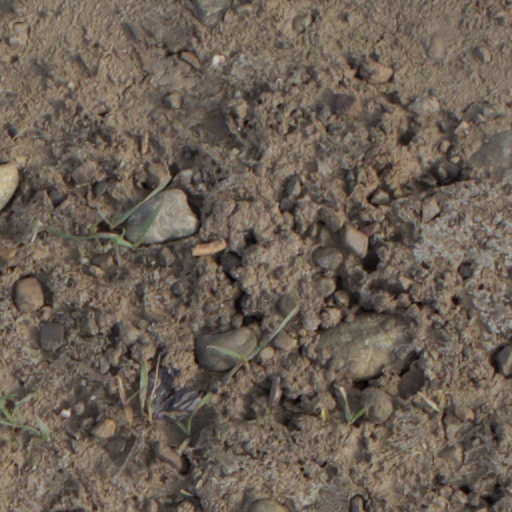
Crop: wheat